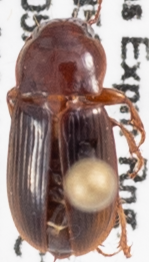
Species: Harpalus desertus
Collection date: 2020-08-05
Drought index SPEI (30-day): -0.884
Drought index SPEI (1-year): -0.71
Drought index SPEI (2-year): -0.058